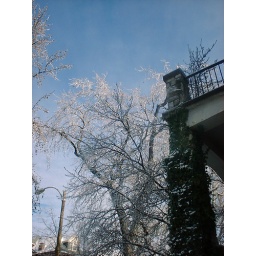
tree by balcony